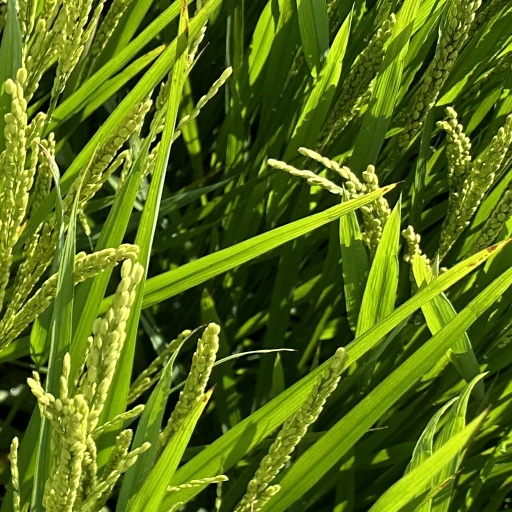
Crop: rice